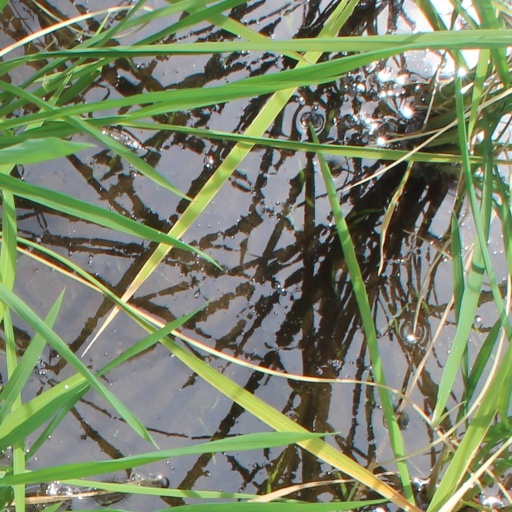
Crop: rice